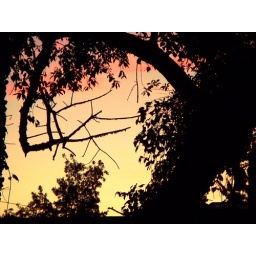
sunset sky and black silhouetted wild cherry tree over brookland alley.